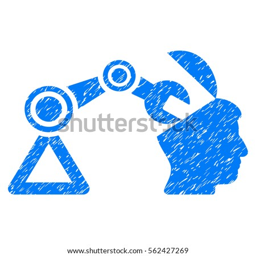
grainy textured icon for overlay watermark stamps .